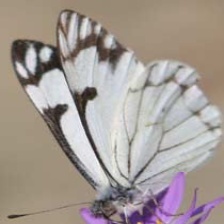
Species: PINE WHITE
Butterfly family (ImageNet category): cabbage_butterfly